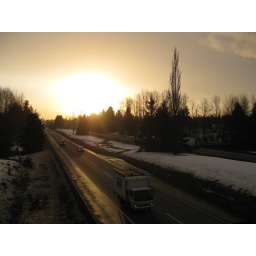
morning walk to school -- bridge over highway 1